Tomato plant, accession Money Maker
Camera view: horizontal (90 deg, fisheye); turntable rotation: 0 degrees
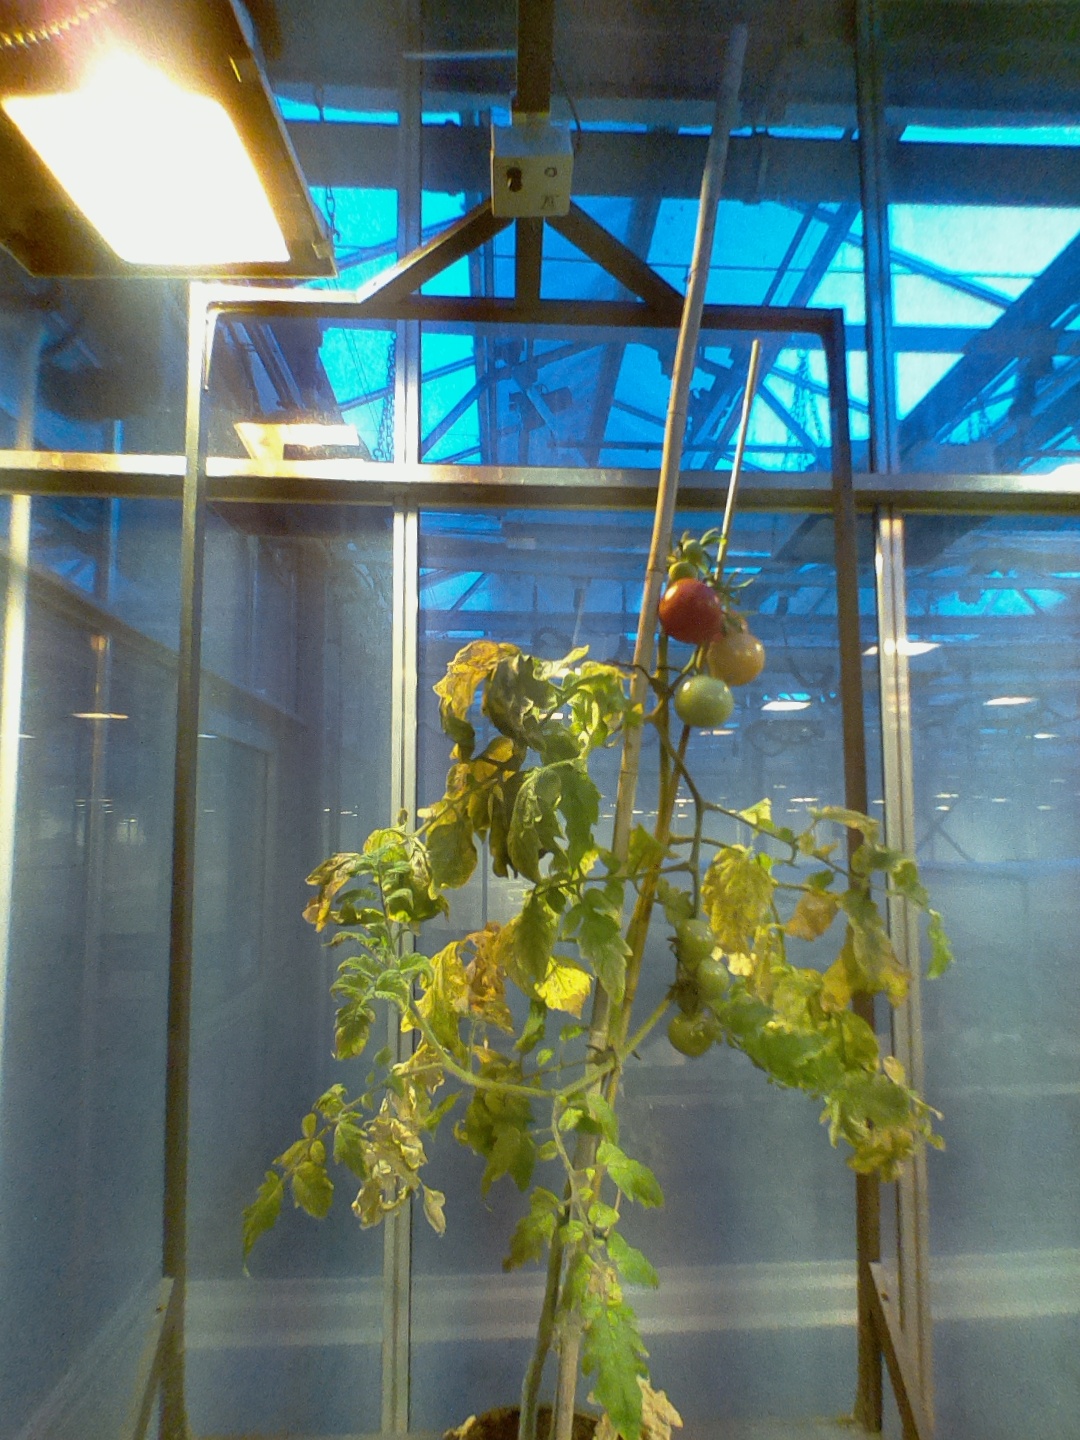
BBCH growth stage 82: 20%-30% of fruits show typical fully ripe color